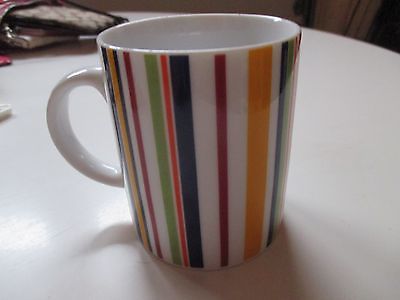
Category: mug